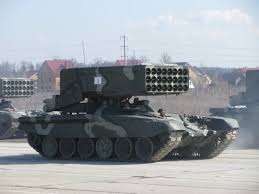
Label: Self Propelled Artillery